Three lookouts

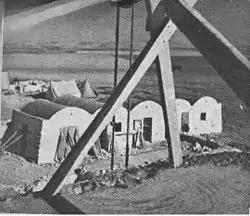
Beit Eshel

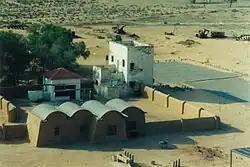
Gvulot

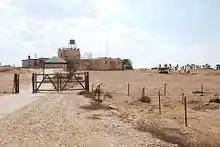
Revivim

The three lookouts ("Shloshet HaMitzpim", also "Mitzpot") were three Jewish settlements built in the Negev desert in 1943 on land owned by the Jewish National Fund. The goal was securing the land and assessing its feasibility for agriculture. The founding was preceded by a complex land purchase procedure, as the British authorities had practically prohibited Jewish land acquisition in the area following the costly Arab Revolt and the subsequent White Paper of 1939.